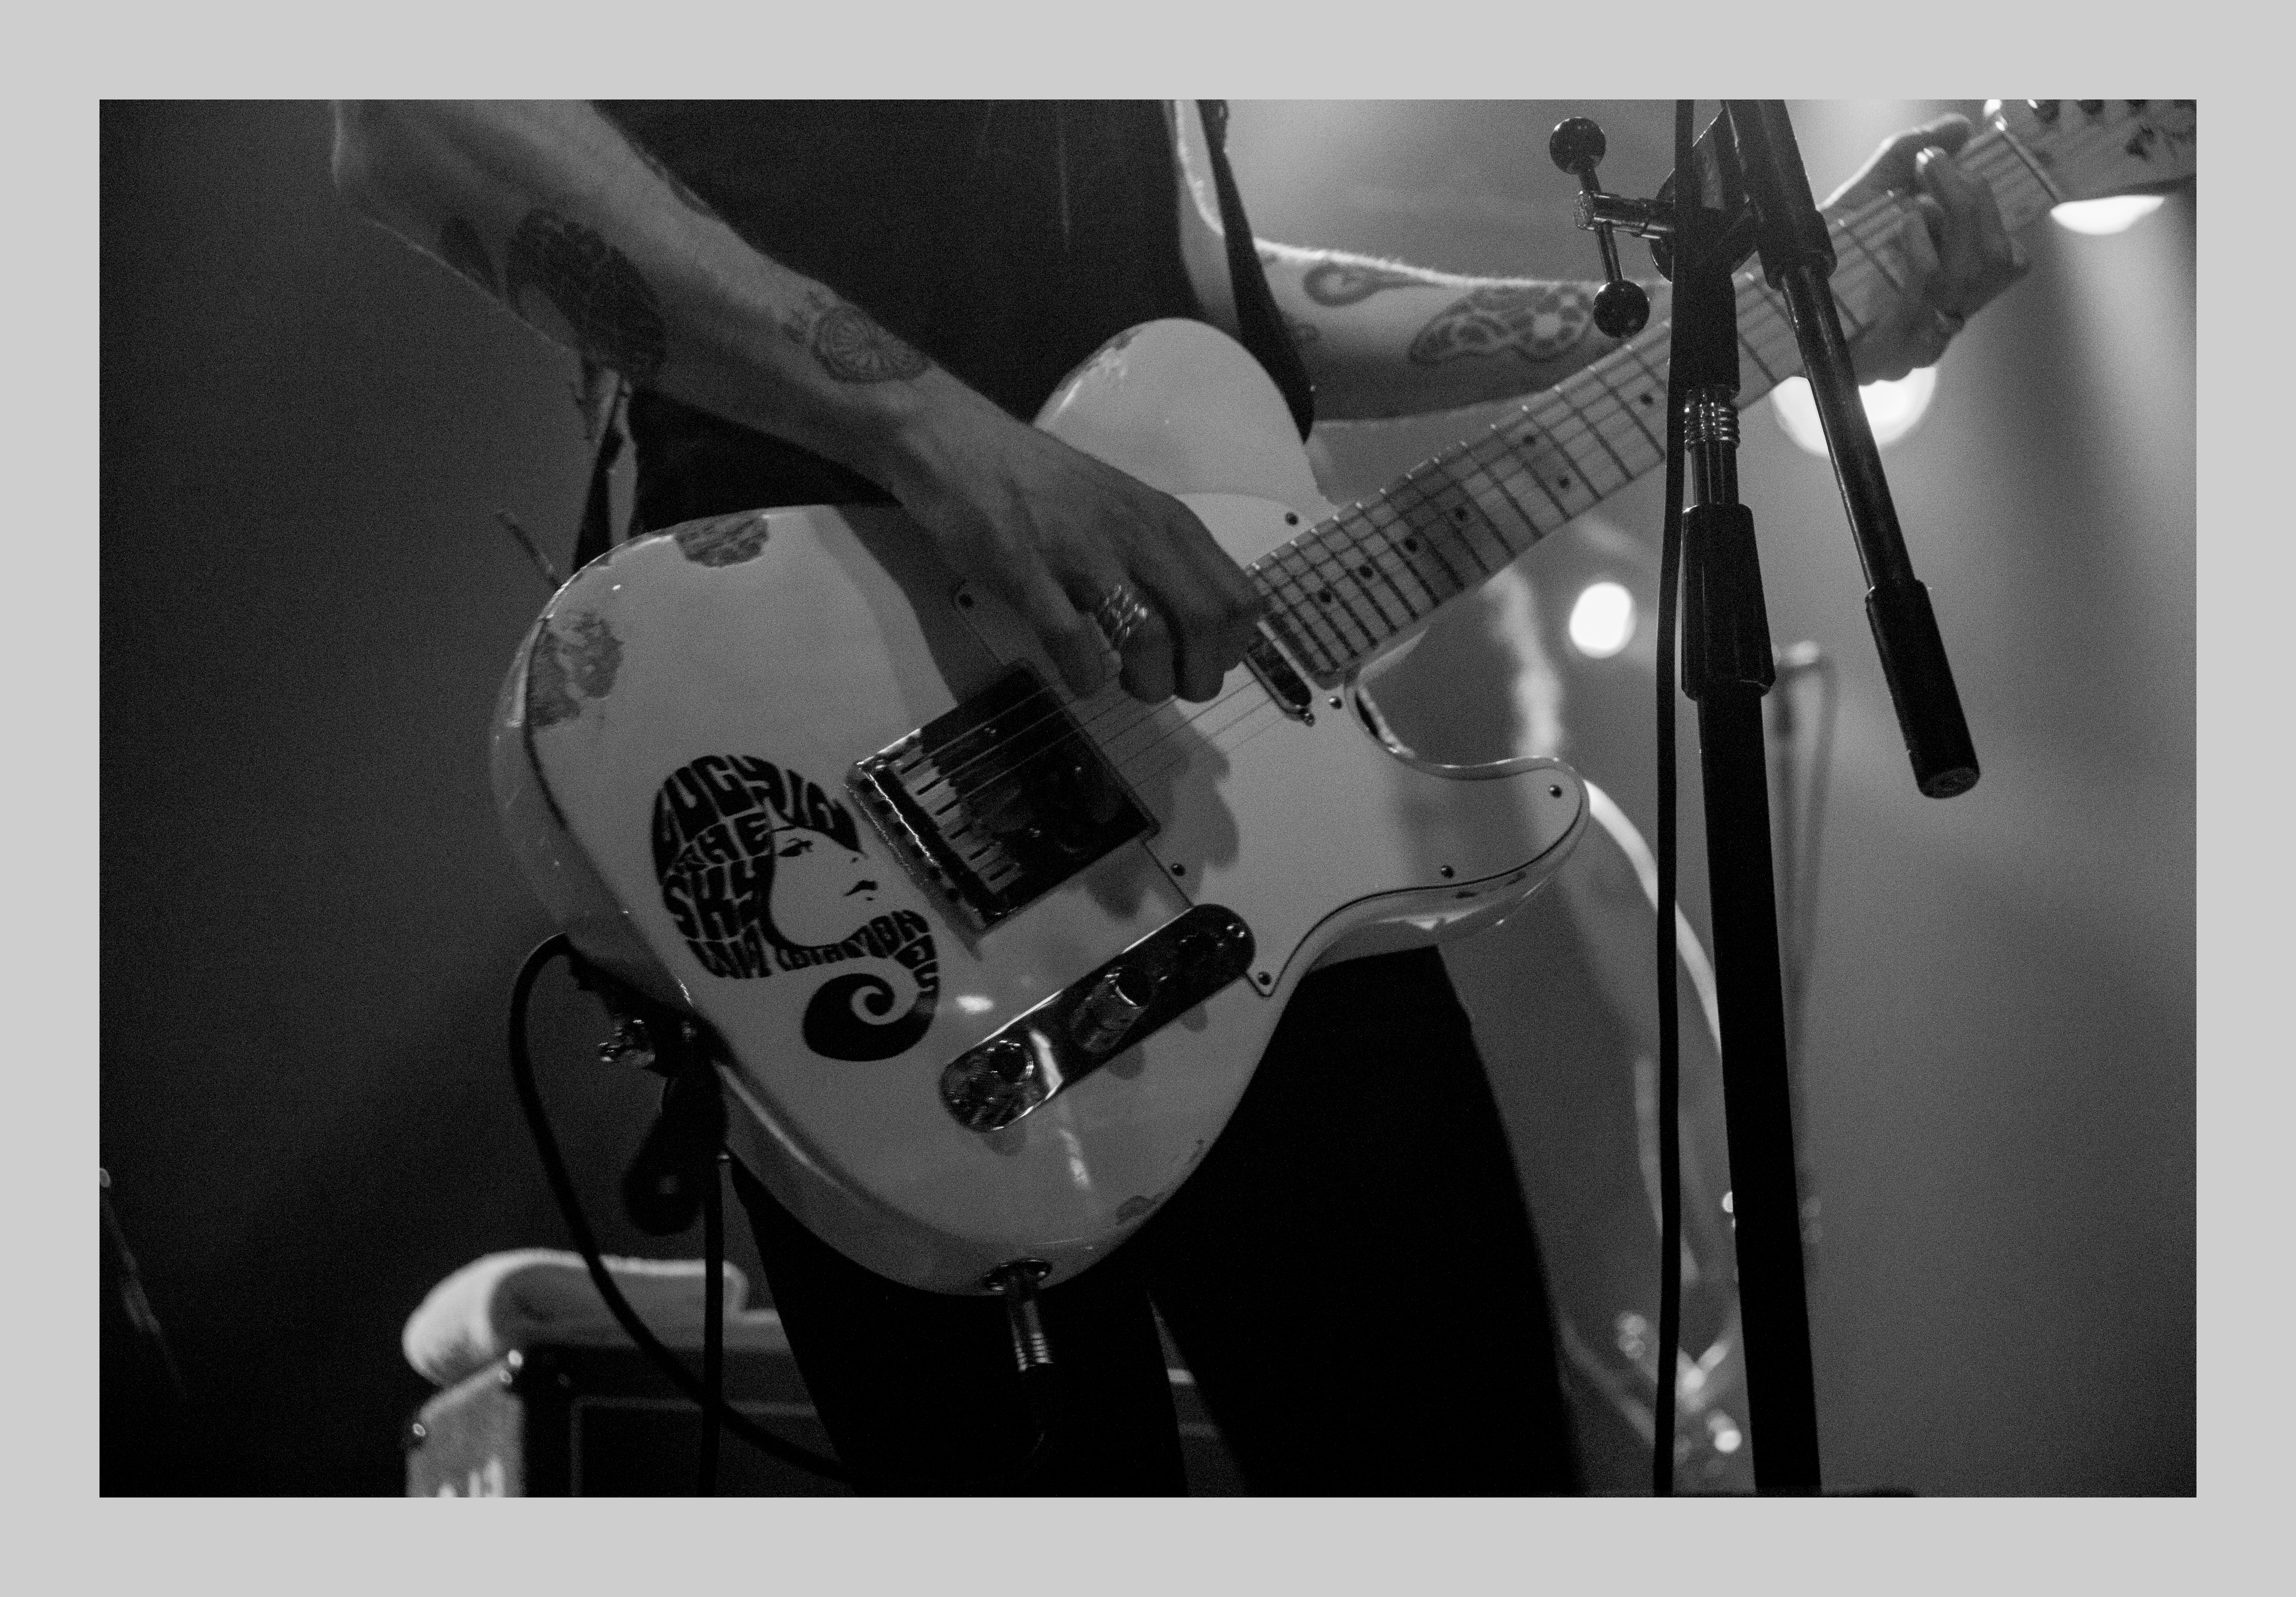
music, black and white, white, photography, guitar, acoustic guitar, musician, black, monochrome, musical instrument, bassist, fender, guitarist, drums, bass guitar, telecaster, leiva, monochrome photography, string instrument, plucked string instruments